Sleeping berth

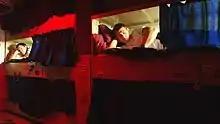
Sailors in their bunks aboard .

A narrow berth high up in the side of the cabin, the pilot berth is usually above and behind the back of the settee and right up under the deck. Sometimes the side of this bunk is "walled in" up to the sleeper's chest; there may even be small shelves or lockers on the partition so that the bed is "behind the furniture". The pilot berth is so called because originally they were so small and uncomfortable that nobody slept in them most of the time; only the pilot would be offered it if it were necessary to spend a night aboard the yacht.